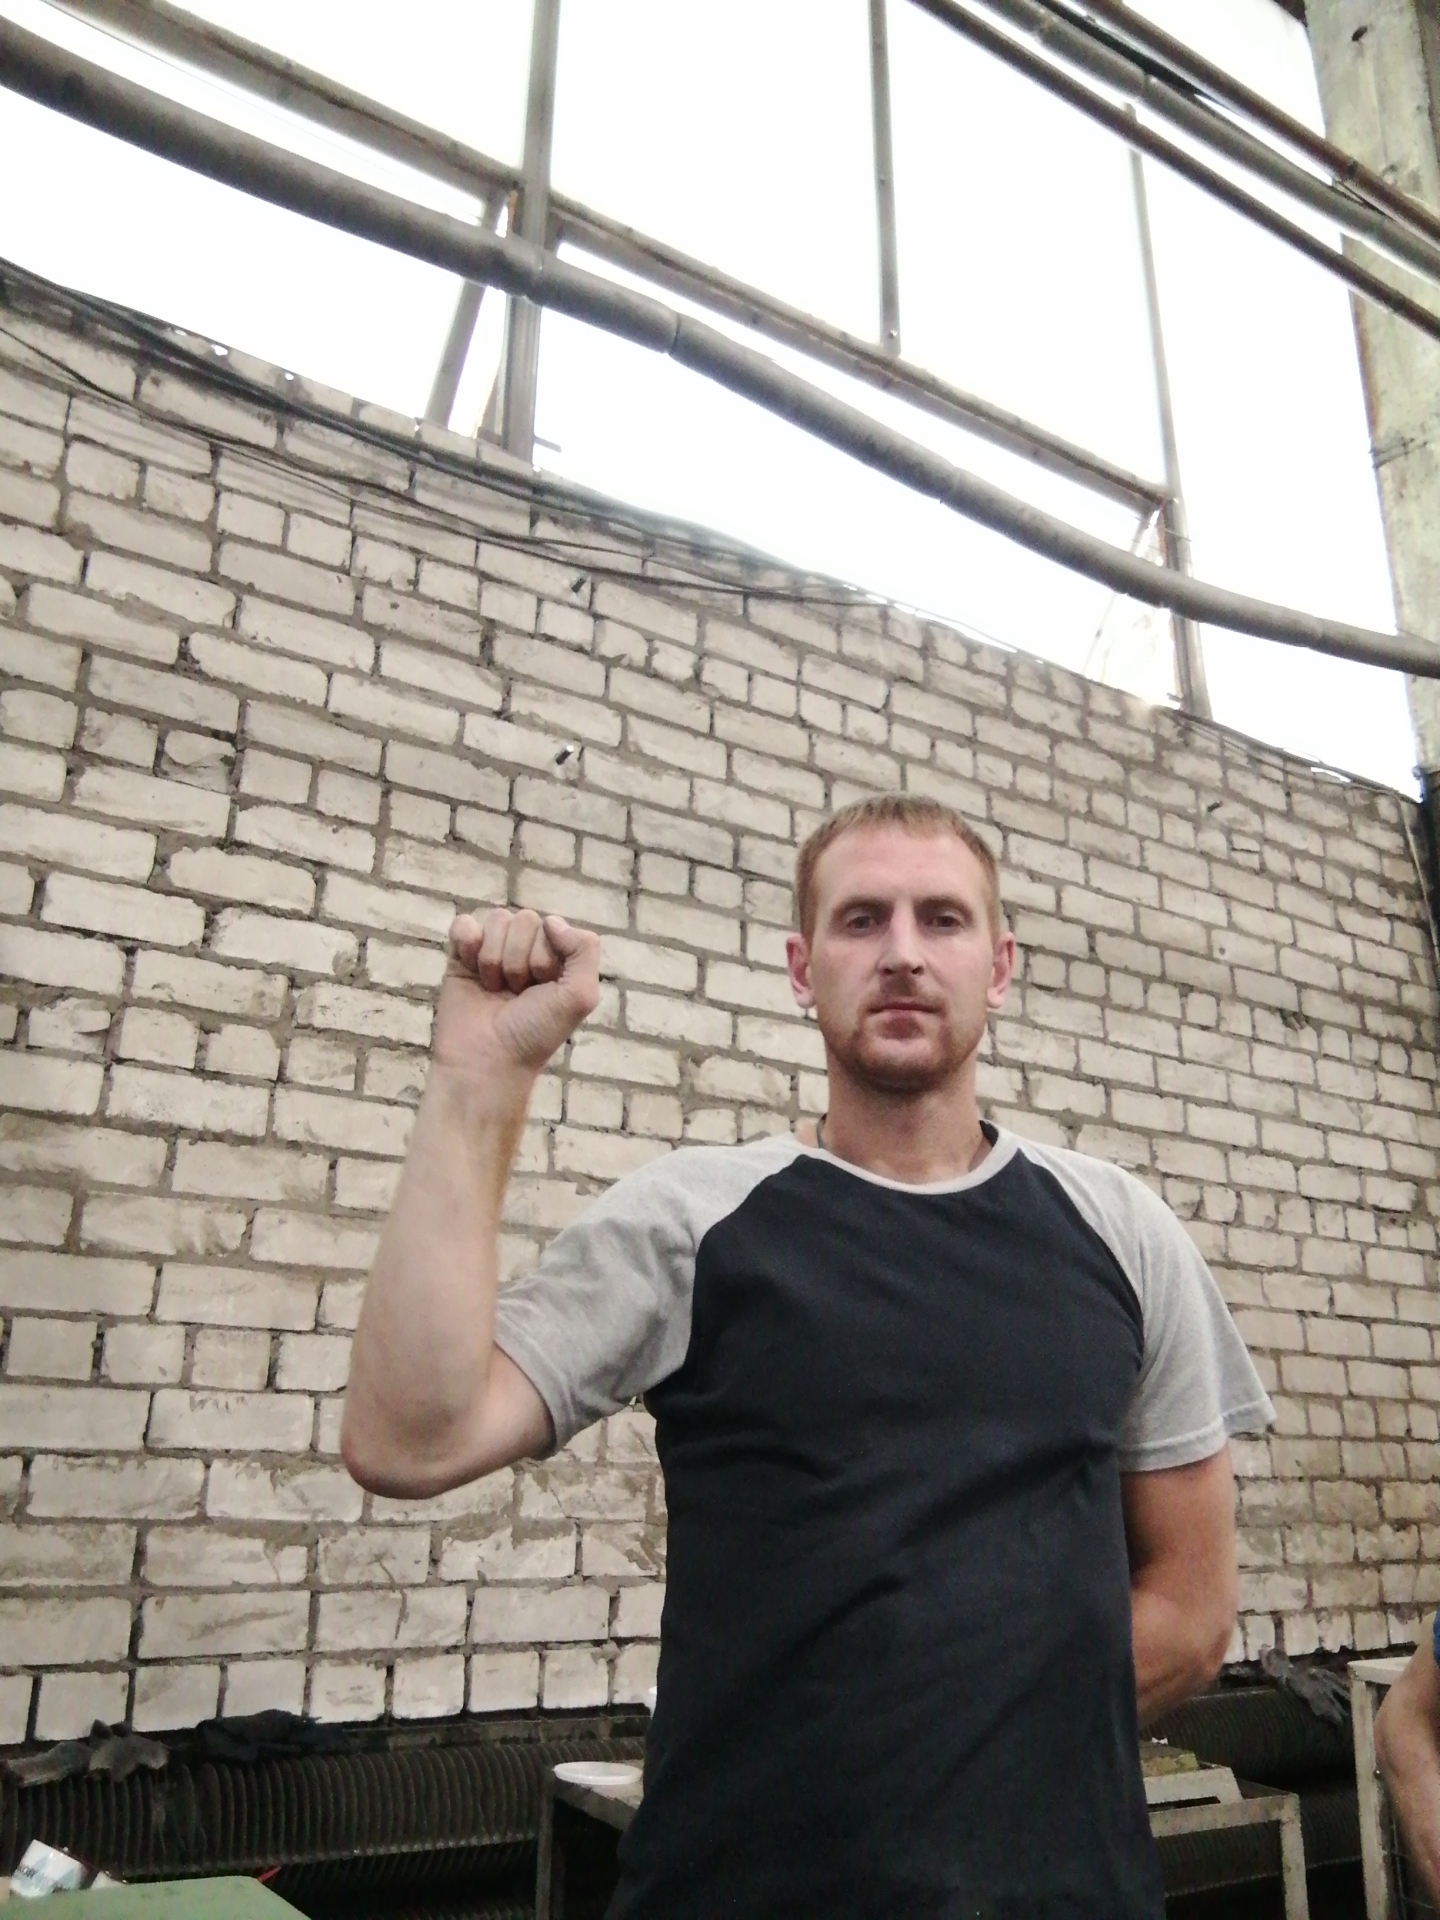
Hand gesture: fist